Dragon

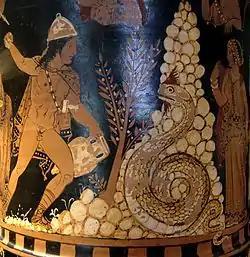
Paestan red-figure kylix-krater ( 350–340 BC) showing Cadmus fighting the dragon of Ares

In the "Rigveda", the oldest of the four Vedas, Indra, the Vedic god of storms, battles Vṛtra, a giant serpent who represents drought. Indra kills Vṛtra using his "vajra" (thunderbolt) and clears the path for rain, which is described in the form of cattle: "You won the cows, hero, you won the Soma,/You freed the seven streams to flow" ("Rigveda" 1.32.12). In another Rigvedic legend, the three-headed serpent Viśvarūpa, the son of Tvaṣṭṛ, guards a wealth of cows and horses. Indra delivers Viśvarūpa to a god named Trita Āptya, who fights and kills him and sets his cattle free. Indra cuts off Viśvarūpa's heads and drives the cattle home for Trita. This same story is alluded to in the Younger Avesta, in which the hero Thraētaona, the son of Āthbya, slays the three-headed dragon Aži Dahāka and takes his two beautiful wives as spoils. Thraētaona's name (meaning "third grandson of the waters") indicates that Aži Dahāka, like Vṛtra, was seen as a blocker of waters and cause of drought.